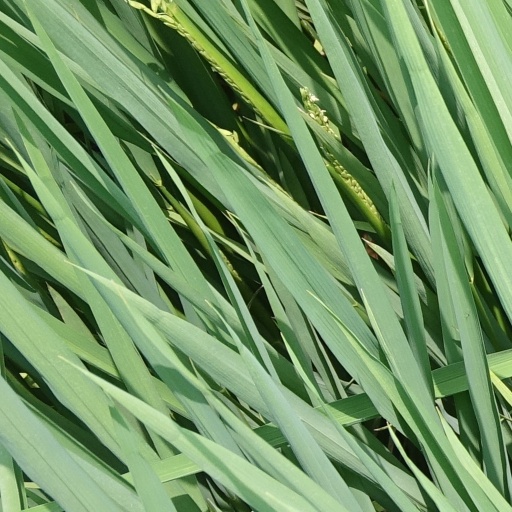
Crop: rice